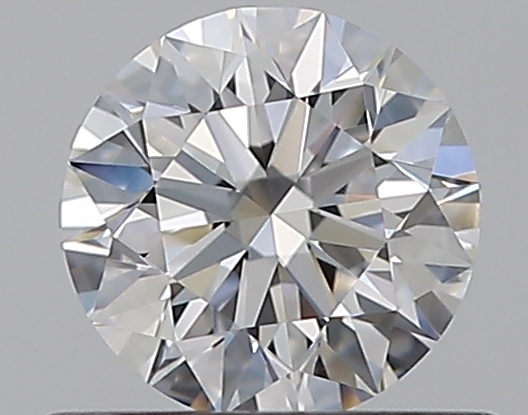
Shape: round
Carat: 0.5
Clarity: VS1
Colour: D
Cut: EX
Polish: EX
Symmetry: EX
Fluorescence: N
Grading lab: GIA
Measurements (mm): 5.05 x 5.09 x 3.17